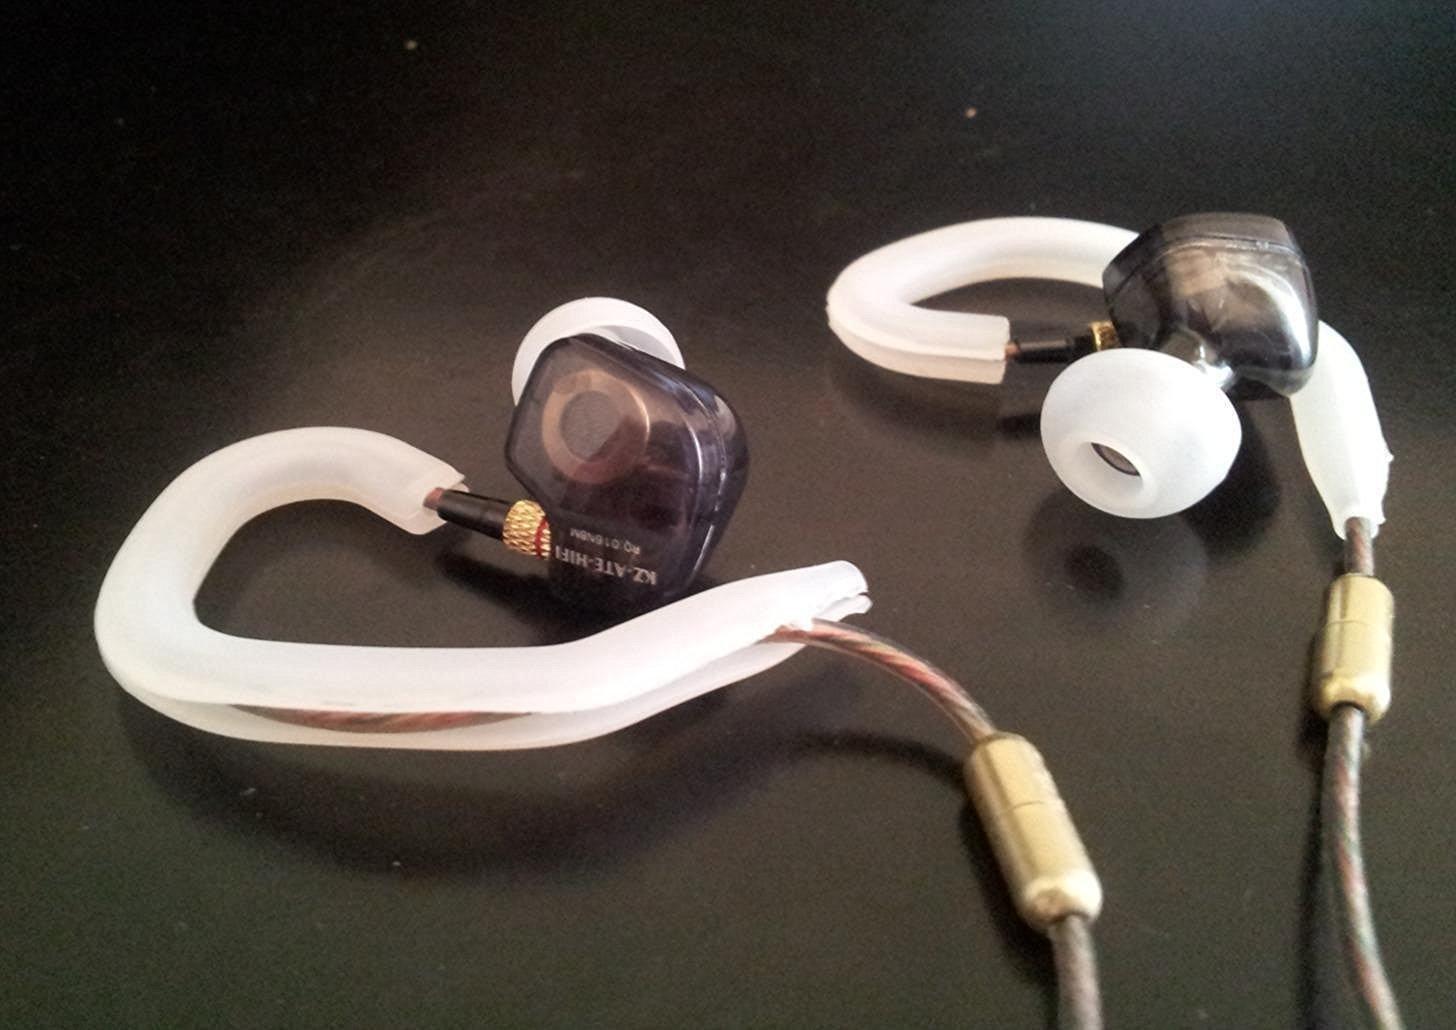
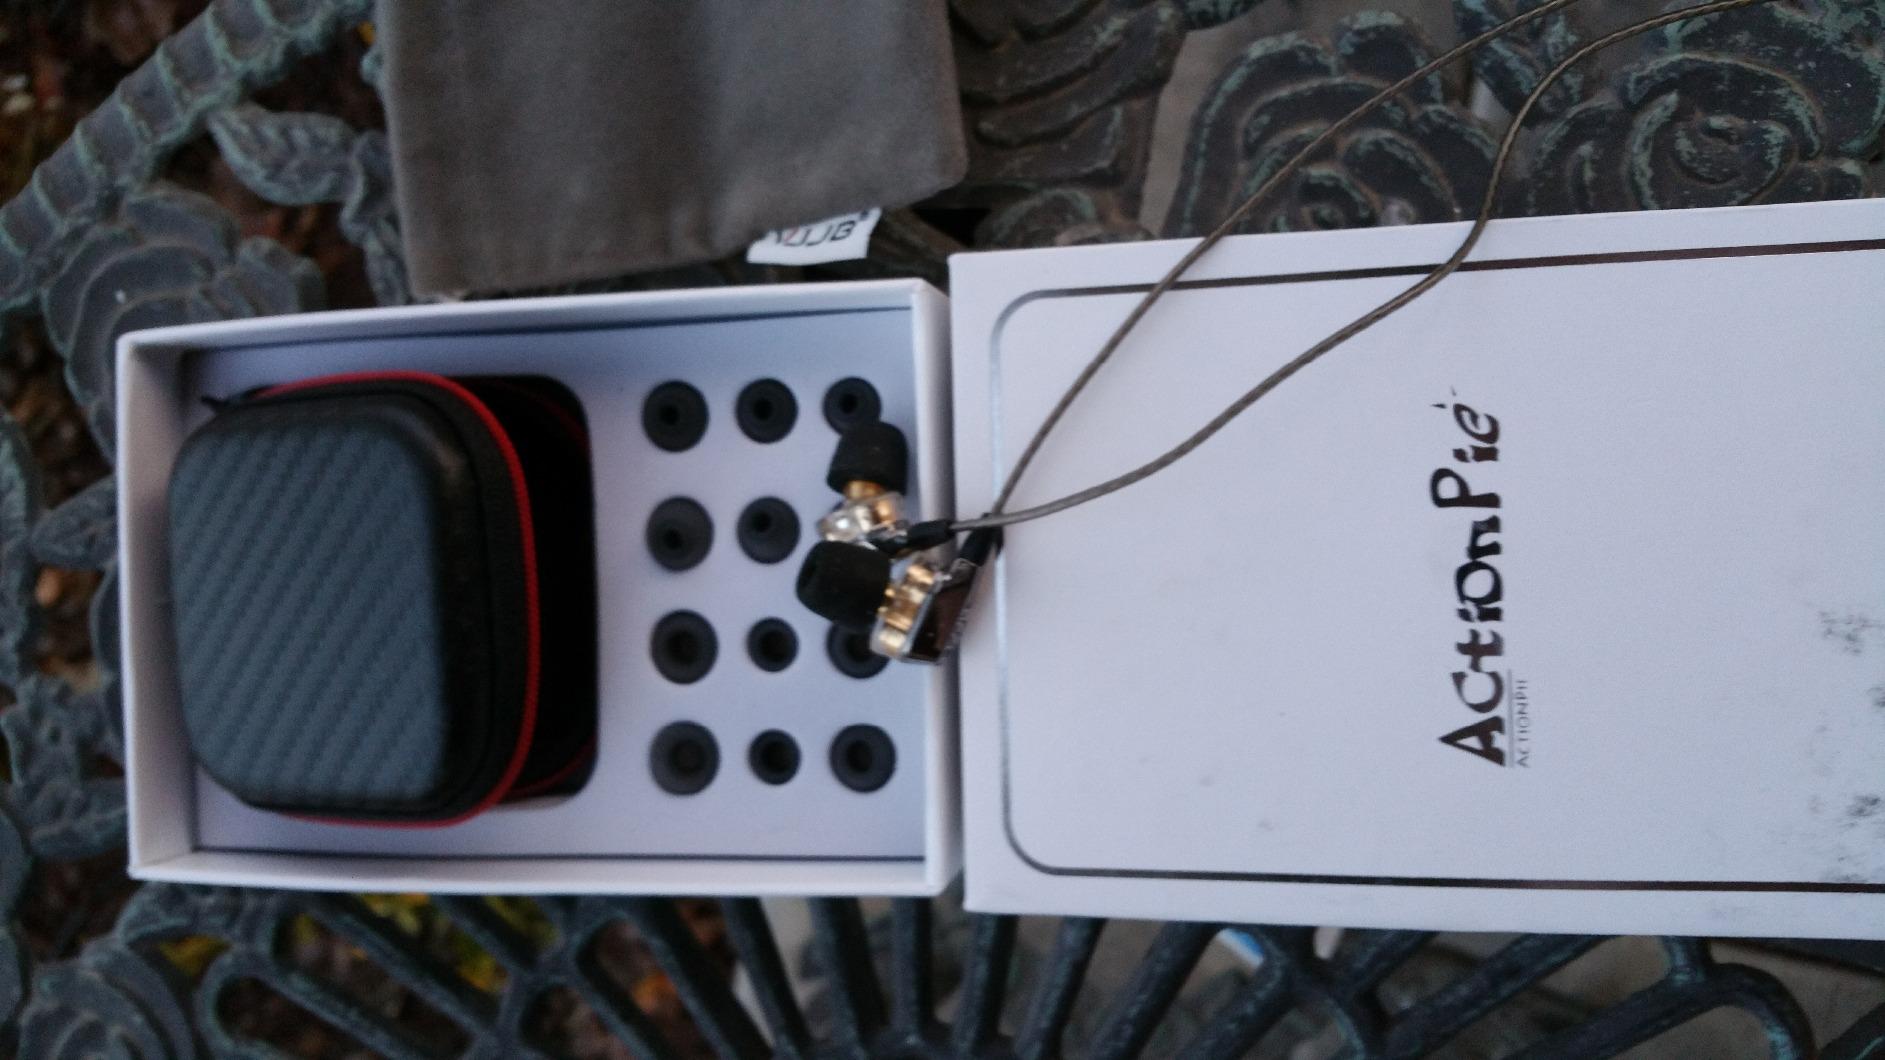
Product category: headphones
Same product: no